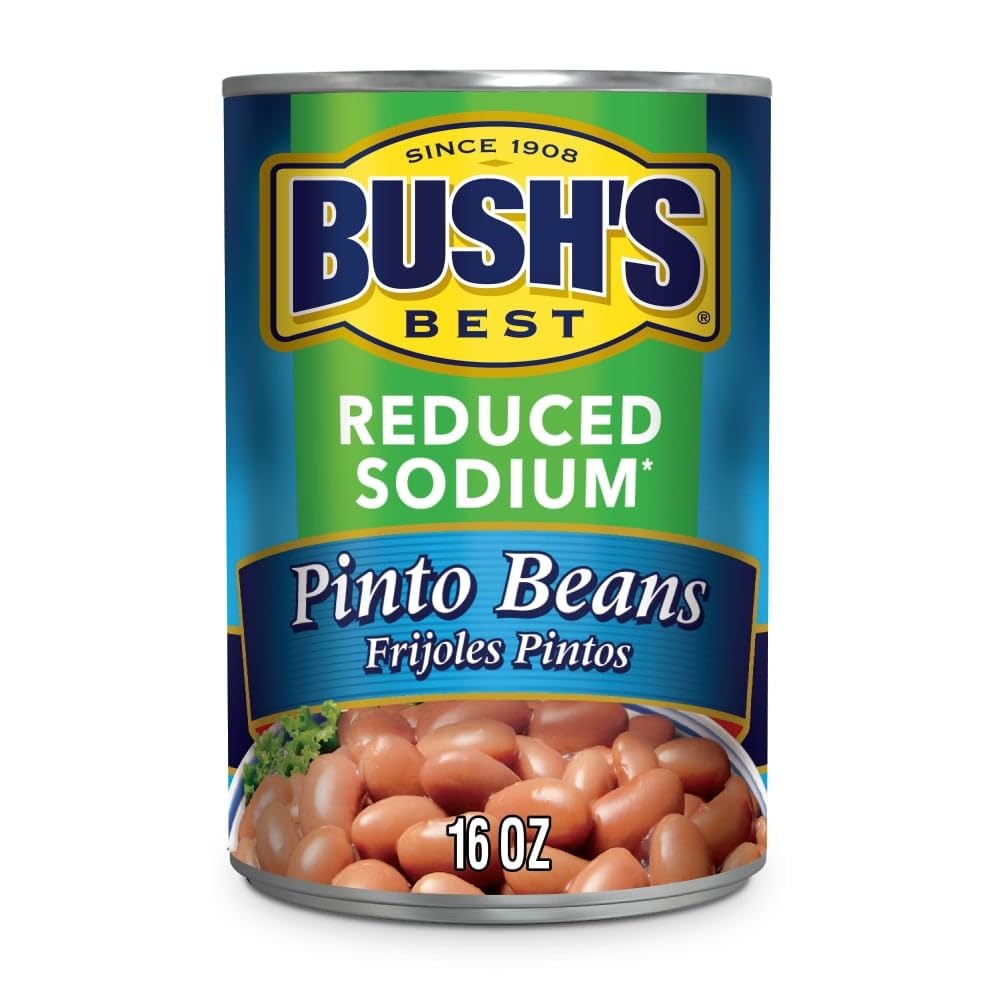
Item Name: BUSH'S BEST Pinto Beans, 16 Ounce Can, Canned Beans, Pinto Beans Canned, Source of Plant Based Protein and Fiber, Low Fat, Gluten Free, For Soups, Salads and More
Bullet Point 1: CANNED PINTO BEANS: Although pinto beans originated in Peru, they’re now the most common bean in the United States. Of course, we choose only the very best of them: plump, firm and beautifully speckled
Bullet Point 2: CANNED BEANS: Add this 16-ounce recyclable can of BUSH'S BEST Pinto Beans to your pantry—it's great for enjoying as part of a meal or adding to side dishes
Bullet Point 3: GLUTEN FREE: All BUSH'S canned bean products are gluten-free
Bullet Point 4: PLANT-BASED PROTEIN AND FIBER: Each 1/2 cup serving contains 90 calories, 6g of plant based protein and 4g of fiber (15% DV)
Bullet Point 5: DAIRY FREE AND CASEIN FREE: All BUSH’S canned bean products are dairy and casein free
Bullet Point 6: BUSH'S PINTO BEANS: These versatile beans are the base for great dishes that nourish your family with love
Bullet Point 7: BUSH'S BEANS: For more than 110 years, BUSH’S has been dedicated to bringing our best to kitchens, cookouts and gatherings of family and friends across the country. We’ve grown from a small tomato cannery into the best-known name in beans, with a wide range of delicious products, flavors and, of course, our Secret Family Recipe.
Bullet Point 8: PANTRY STAPLE: Alongside dry beans, bagged dried beans, canned tomatoes, canned chili, canned fruit and canned vegetables, BUSH'S BEST canned beans and canned baked beans are a versatile pantry staple and are a delicious part of nearly any meal
Bullet Point 9: BUSH'S CANNED BEANS: Compare to other brands of canned beans, canned bulk beans and canned organic beans, including Goya beans, Eden beans and B&M beans—BUSH'S BEST beans are a convenient alternative to bagged dry beans and bulk dried beans
Value: 16.0
Unit: Ounce

Price: 1.49